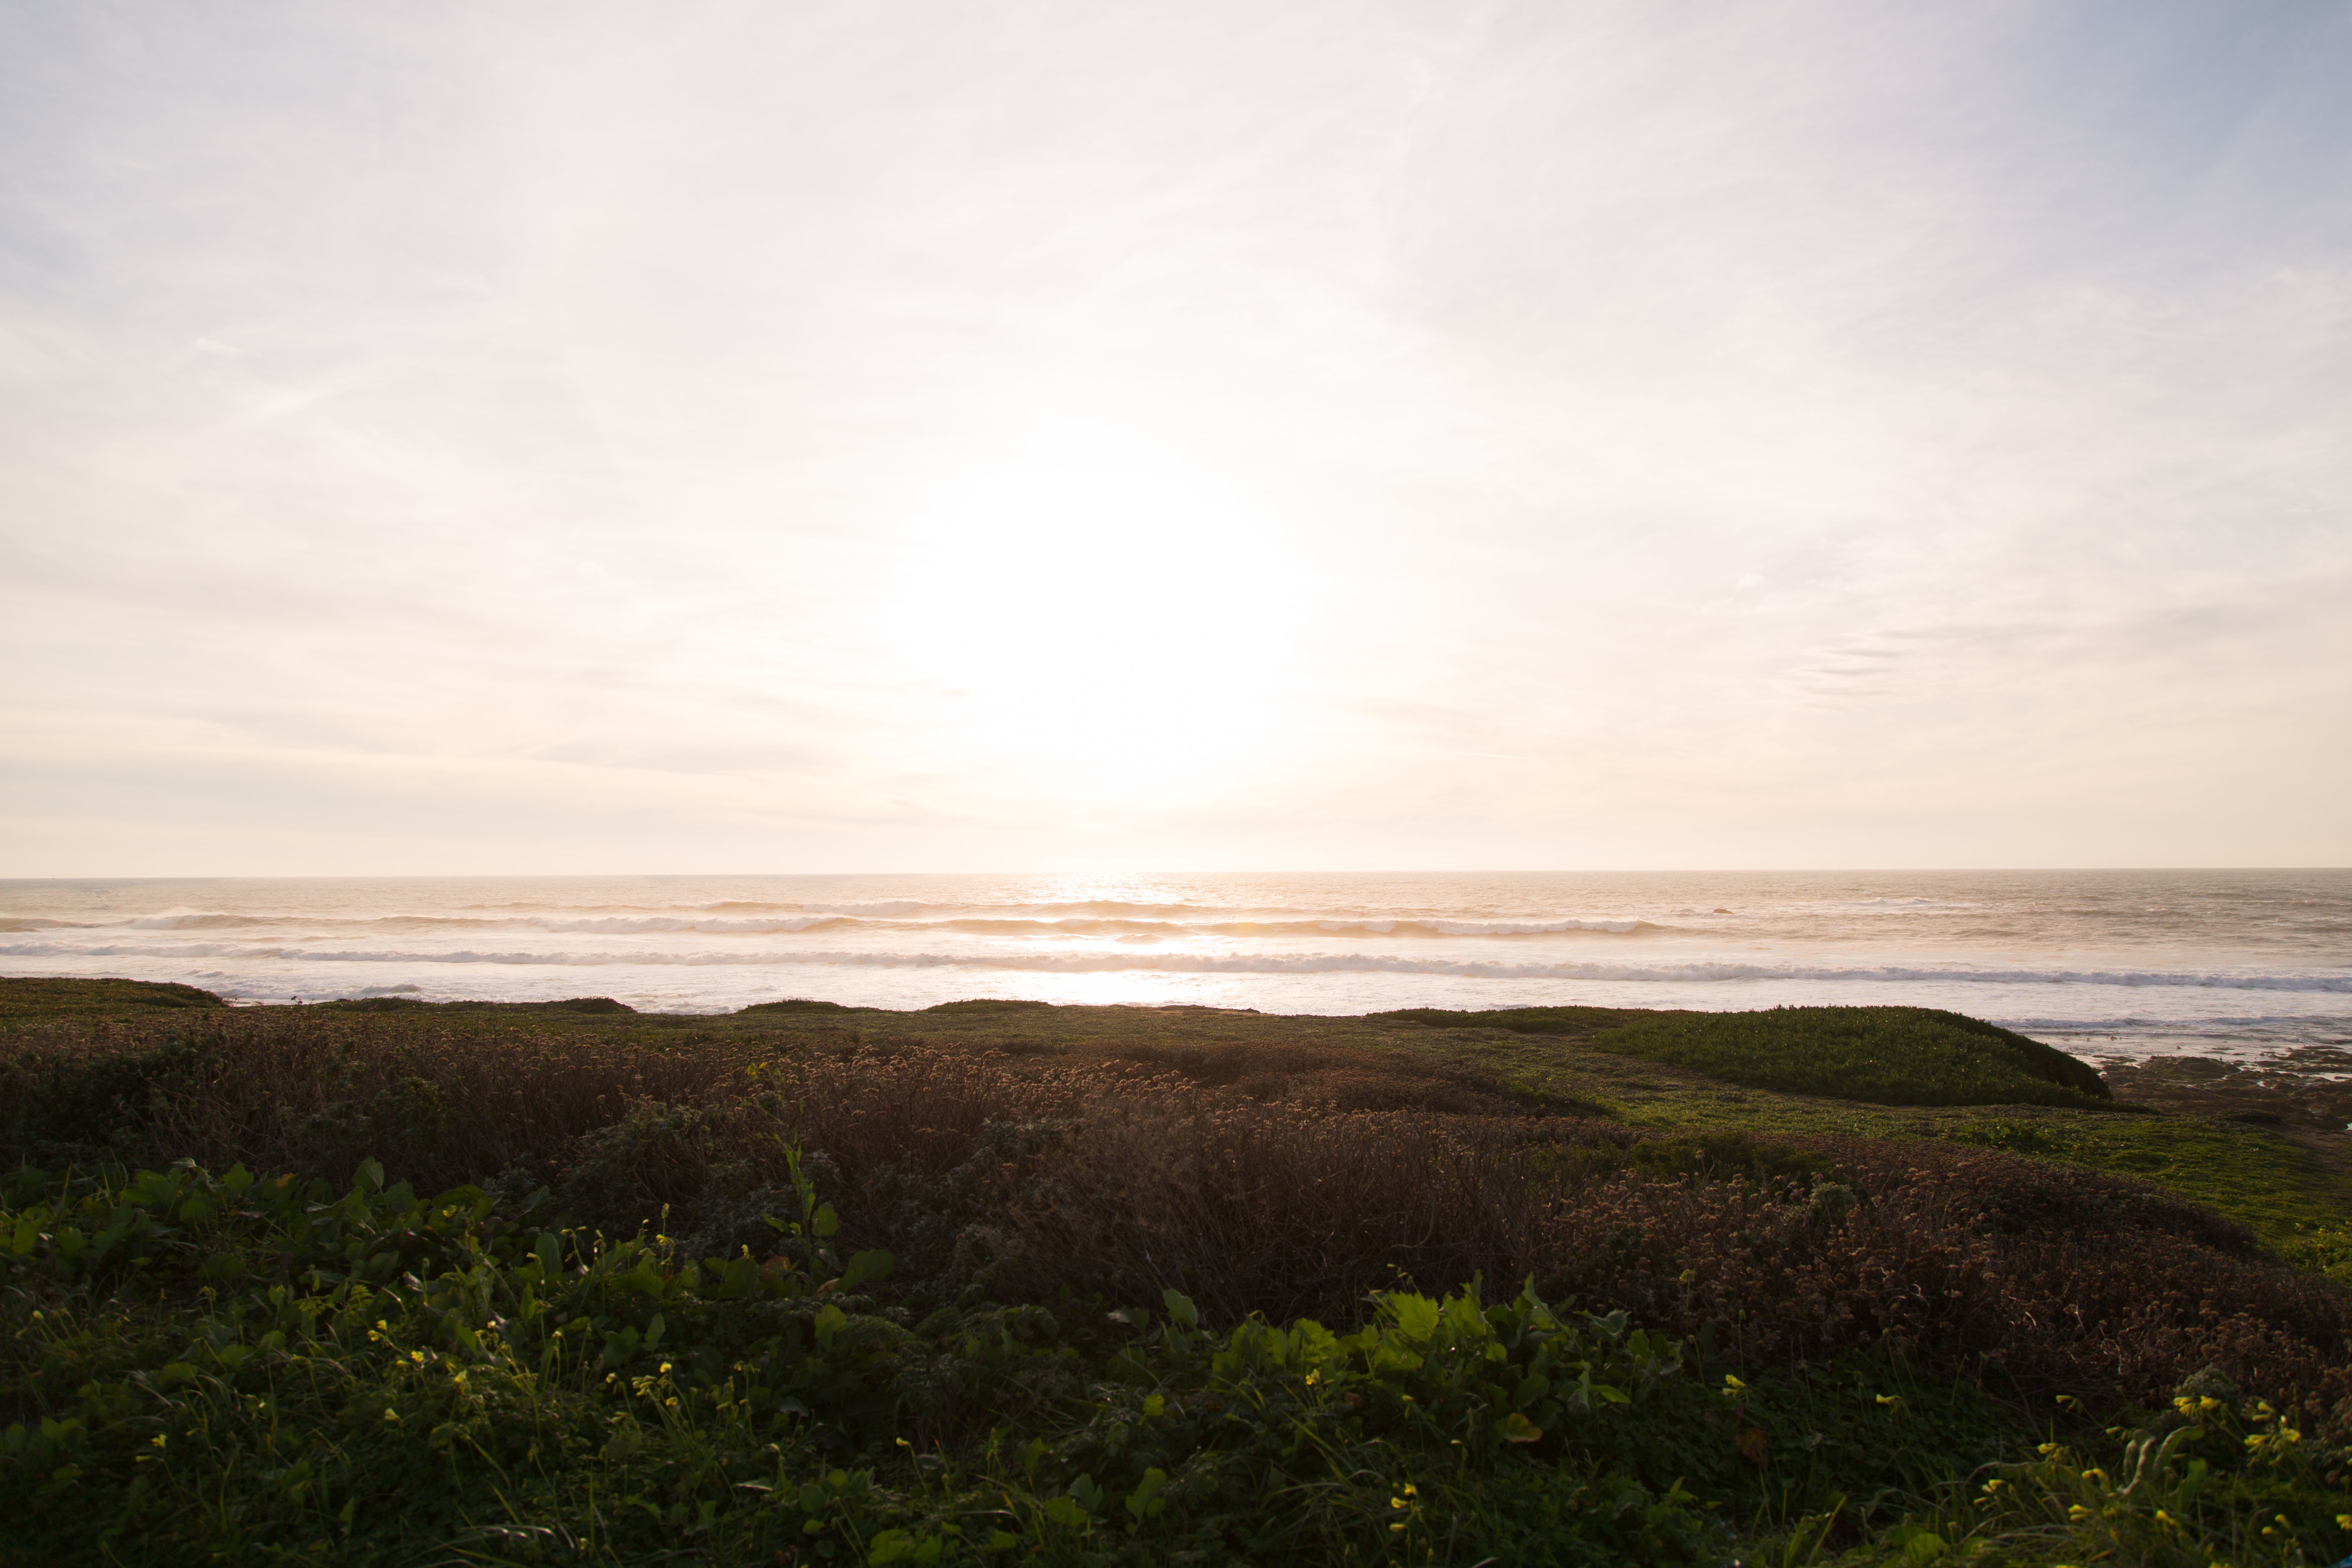
beach, landscape, sea, coast, nature, rock, ocean, horizon, cloud, sky, sun, sunrise, sunset, sunlight, morning, hill, shore, wave, dawn, cliff, dusk, bay, terrain, body of water, habitat, loch, natural environment, atmospheric phenomenon